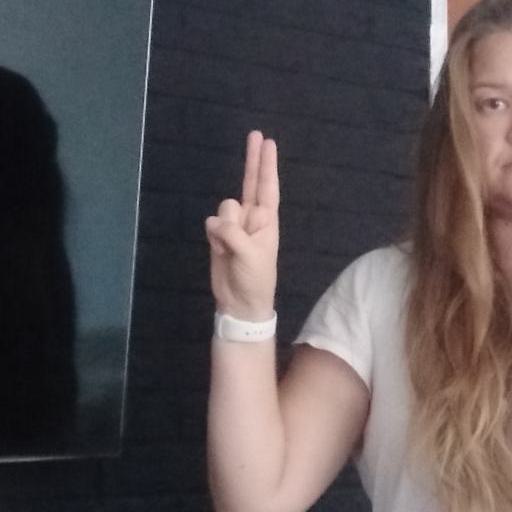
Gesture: two_up